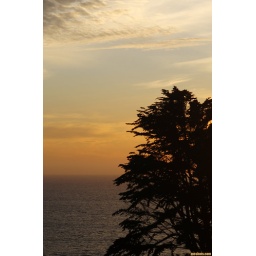
cypress trees above the beach